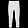
Label: Trouser